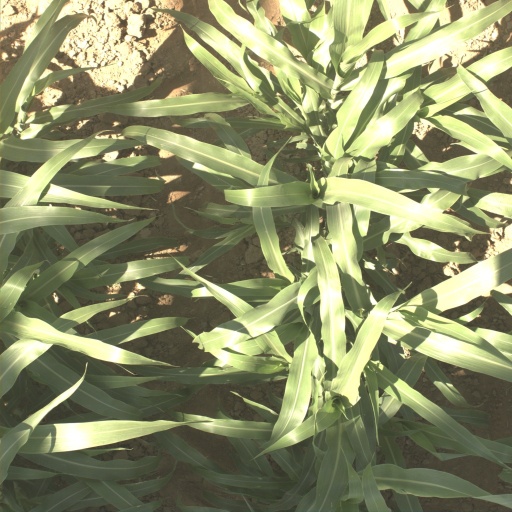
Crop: sorghum